Salyut 6 EO-1

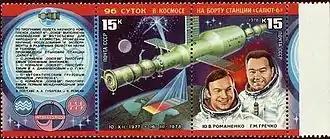
The crew and the station with a docked Soyuz.

This was the first spaceflight of the mission's commander, Yuri Romanenko, and the second spaceflight of the flight engineer Georgy Grechko, who flew on the 29-day Soyuz 17 mission to Salyut 4. Soyuz 17, at the time, held the record for Soviet mission duration, and EO-1 would also break the mission duration record (surpassing USA's Skylab 4 mission, which lasted 84 days).